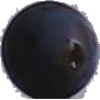
Label: blue_grape